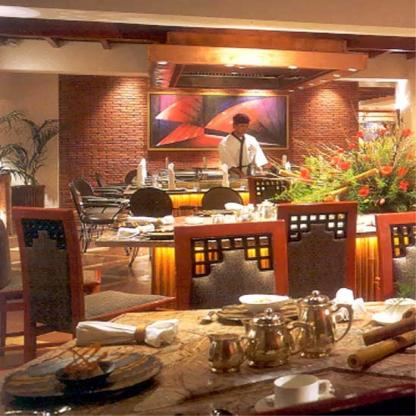
Scene: Indoor